Battle of Bun'ei

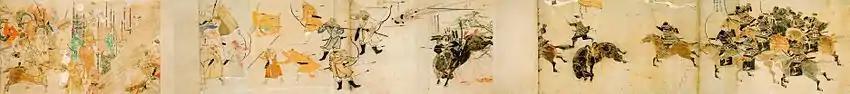
Suenaga and escaping Mongolians and Koreans

Thousands of Mongolian soldiers were awaiting in Torikai-Gata. Takezaki Suenaga (竹崎季長), one of the Japanese commanders, assaulted the Mongolian army and fought them. Soon, reinforcements by Shiraishi Michiyasu (白石通泰) arrived there and defeated the Mongolians. The Mongolian casualties of this battle are estimated at around 3,500.